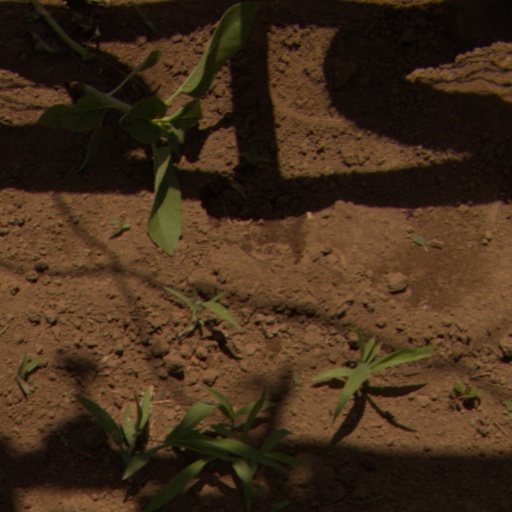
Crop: Jerusalem artichoke